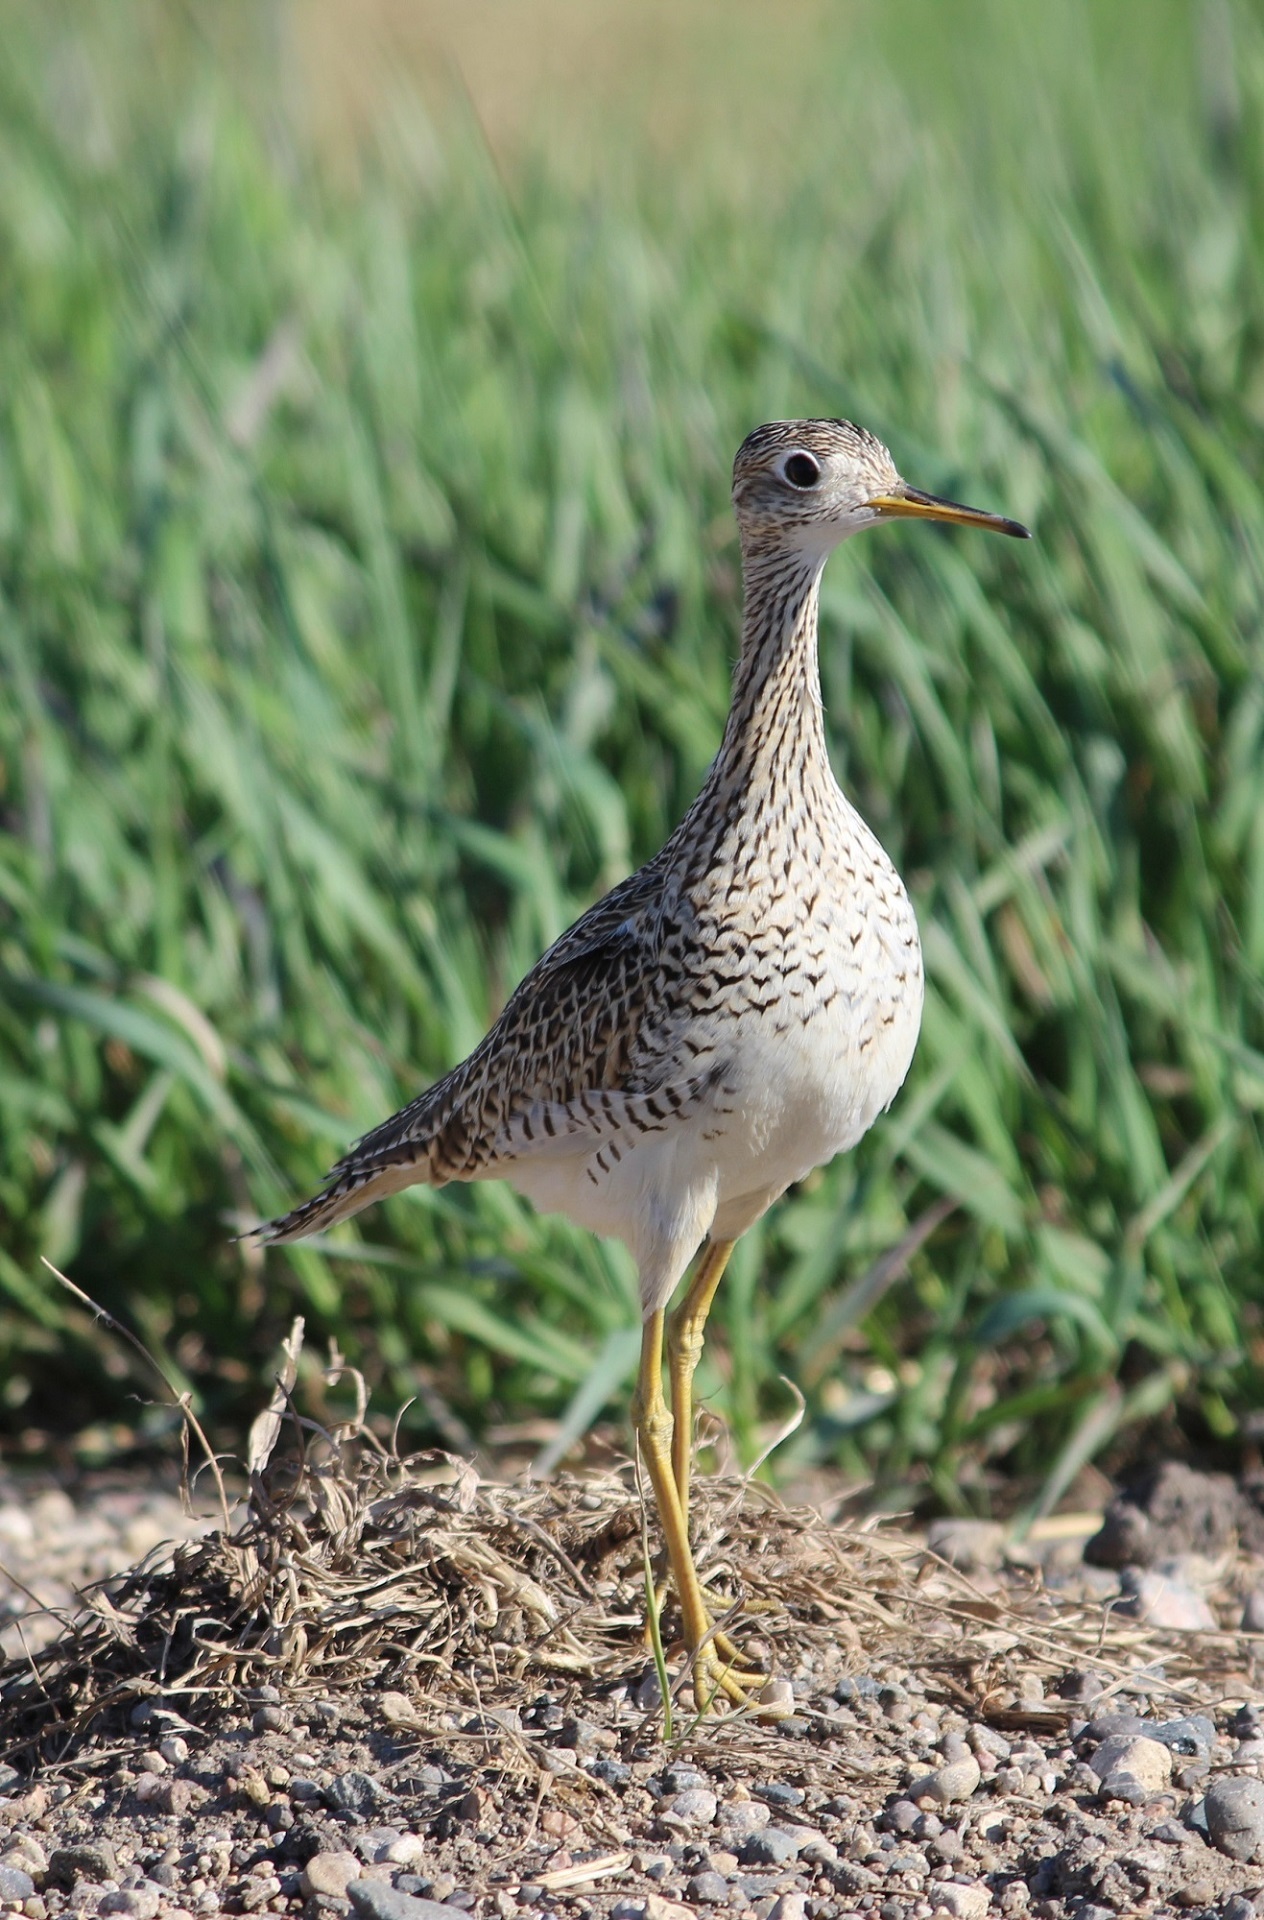
nature, walking, bird, prairie, wildlife, portrait, beak, fauna, vertebrate, alert, shorebird, plover, stock dove, upland sandpiper, bartramia longicauda, papabotte